Southern Illinois

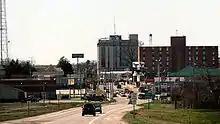
Harrisburg skyline. Harrisburg prospered with one of the largest Southern Illinois downtown districts during the 1920s and had a population of nearly 16,000 people. Today it has a population of about 9,000.

The least populated region, Southeastern Illinois is marked by being within the Shawnee Hills and the Shawnee National Forest. The area includes many state parks and Garden of the Gods Wilderness. The historic town of Shawneetown is located on the Ohio River which is the eastern border of the region. The northern reaches of Southeastern Illinois include the Harrisburg Coal field, which are roughly of abandoned coal mines dating to around the start of the 20th century near Harrisburg, Illinois, the largest city in the Southeastern Illinois area. The Saline River forks through the region as well.